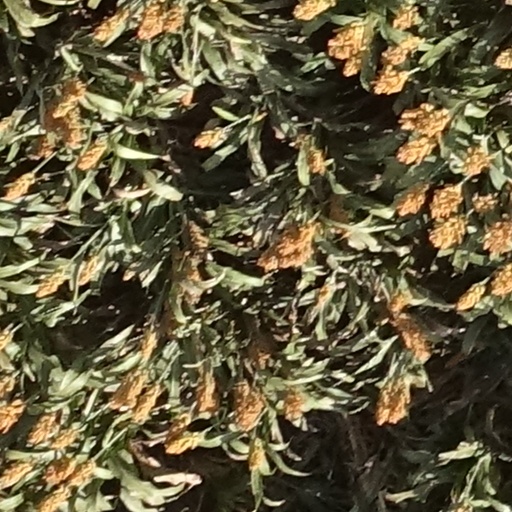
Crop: sorghum